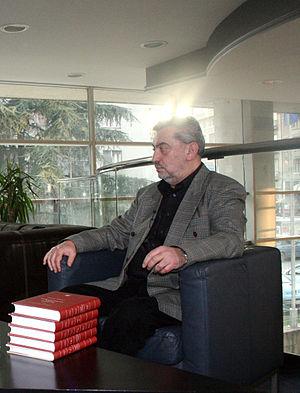
Vidosav Stevanovic, né le 27 juin 1942 à Cvetojevac près de Kragujevac, Serbie, est un écrivain et dramaturge serbe.